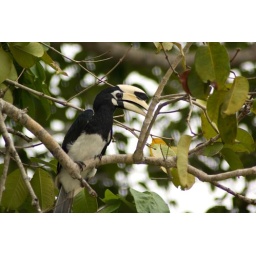
There were a flock of 10 of these birds coming to feed in the early evening on the edge of the beach